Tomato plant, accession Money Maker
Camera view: vertical (180 deg); turntable rotation: 0 degrees
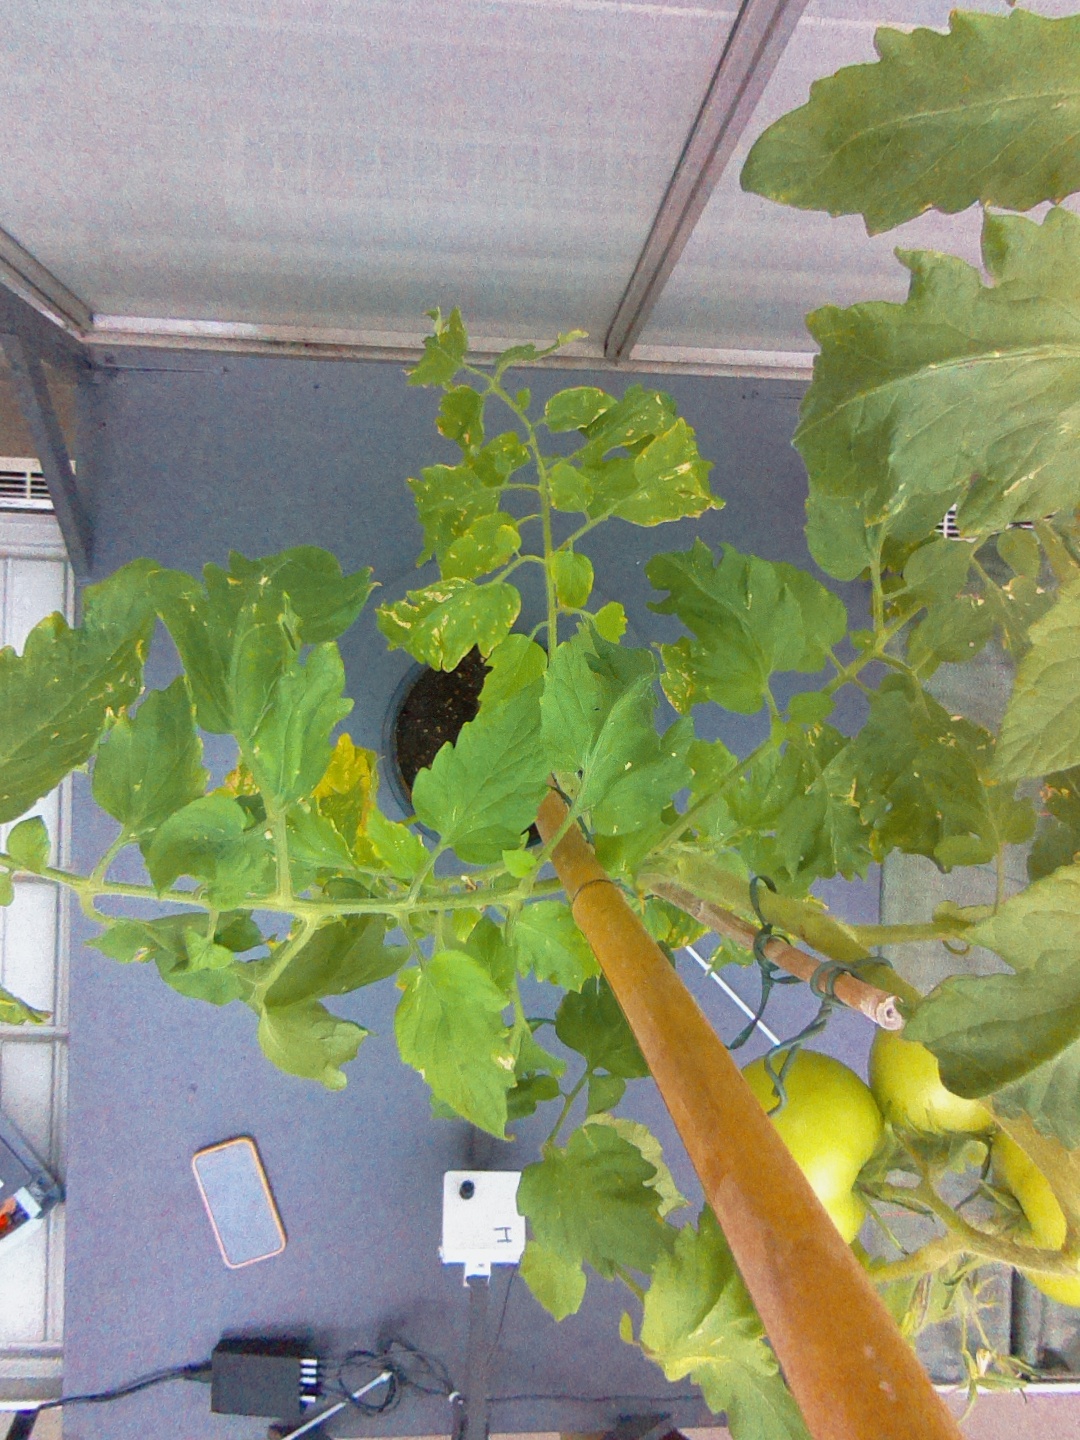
BBCH growth stage 77: 70%-80% of final fruit size